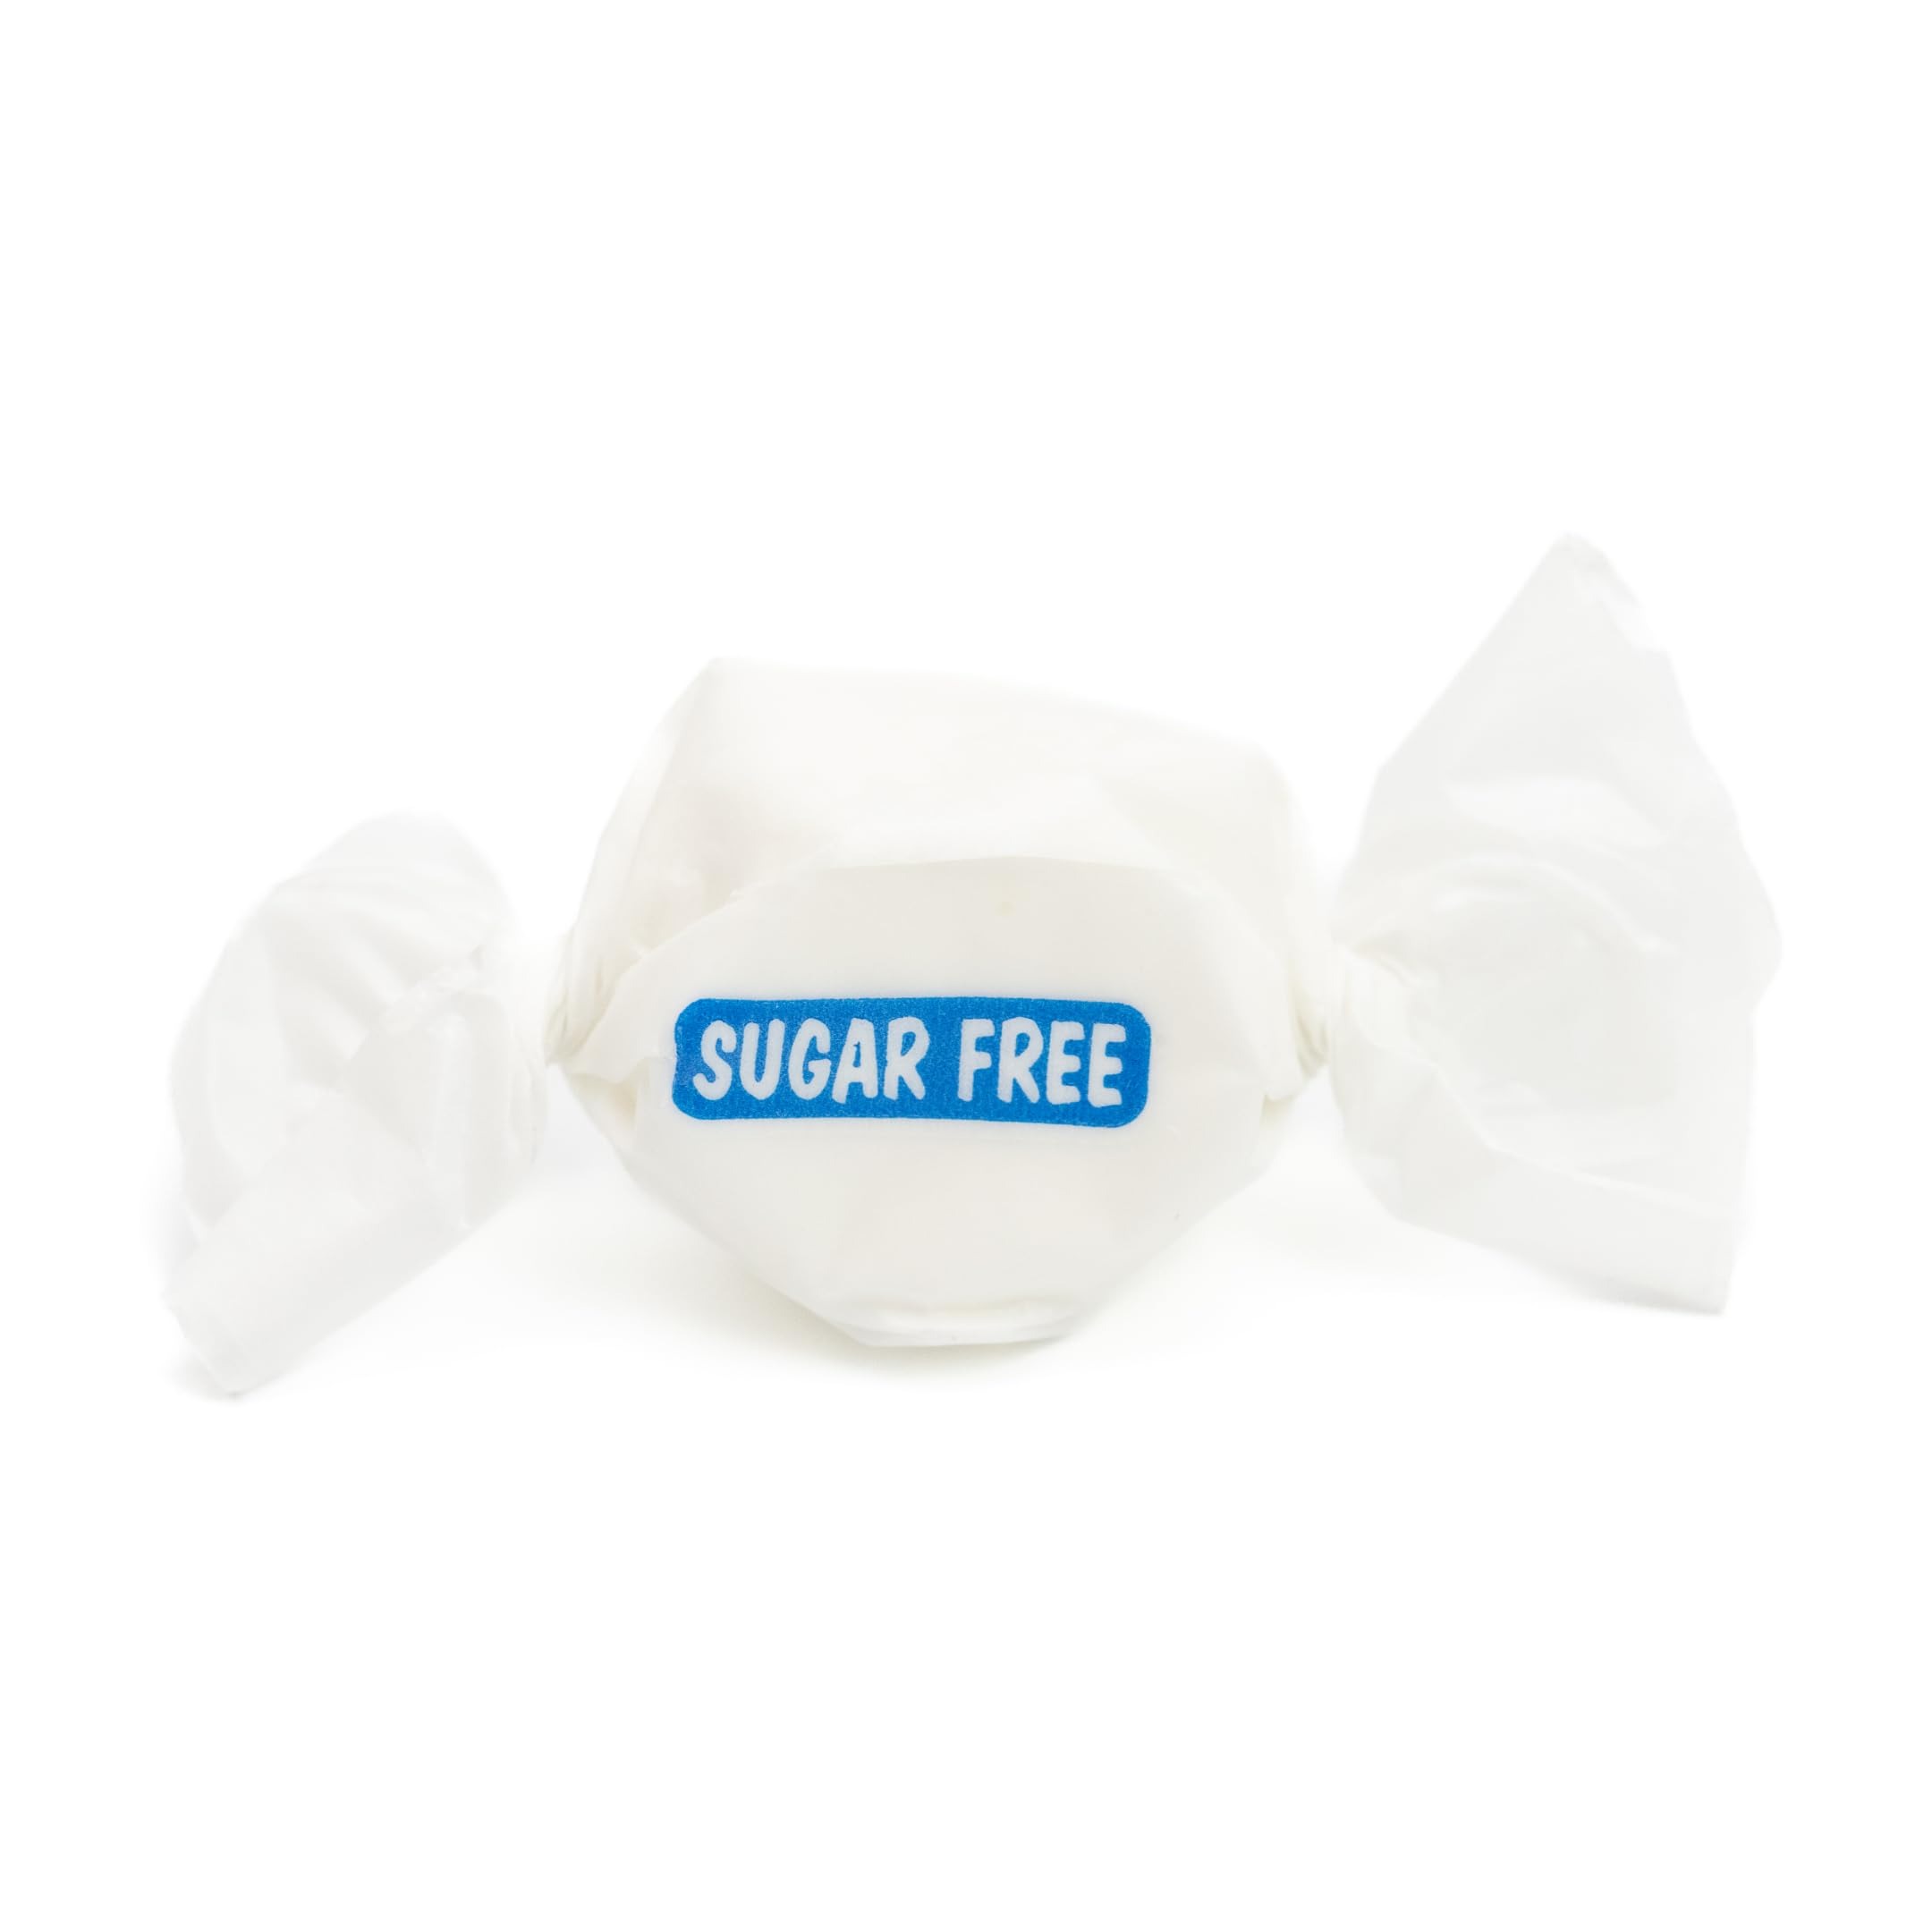
Item Name: Taffy Shop Sugar-Free Very Vanilla Salt Water Taffy – Gourmet Soft Chewy Candy, Bulk Sweet Snack, Fresh Gift & Gluten-Free, 35 Individually Wrapped Pieces (7oz)
Bullet Point 1: Sugar-Free Very Vanilla Taffy is a classic, creamy dream! Packed with smooth, rich vanilla flavor, this chewy treat delivers all the sweetness you crave—without the sugar. It's indulgence, reimagined, for a timeless taste that’s simply irresistible!
Bullet Point 2: Celebrate Every Holiday! From Halloween thrills to Thanksgiving feasts, Christmas cheer, and Easter treats. Sweeten Valentine’s Day, honor Mother’s & Father’s Day, and don’t forget Labor Day, Memorial Day, Hanukkah, and Fourth of July fun!
Bullet Point 3: Gourmet & Shameless: Our premium saltwater taffy is crafted from fresh protein rich egg whites, real sea salt, and coconut oil. A healthy snack made peanut free, soy free, and even sugar-free options for all to enjoy!
Bullet Point 4: Bulk Candy for all Events: Our individually wrapped treats are perfect for trick-or-treaters.. Ideal for large gatherings, corporate events, school functions, church events, fundraisers, and birthday celebrations—Best treat to fill your candy jar!
Bullet Point 5: Perfect treat for any Adventure: hiking, hunting, camping, road trips, Poolside, movie night or to toss it in your backpack or travel bag set. Or great for a night in, whether it's a movie night supplies, late night snack, or board game treat.
Value: 7.0
Unit: Ounce

Price: 12.48